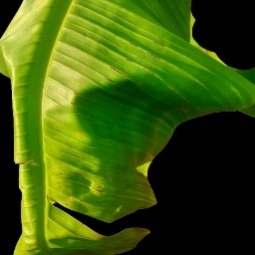
Label: Calcium